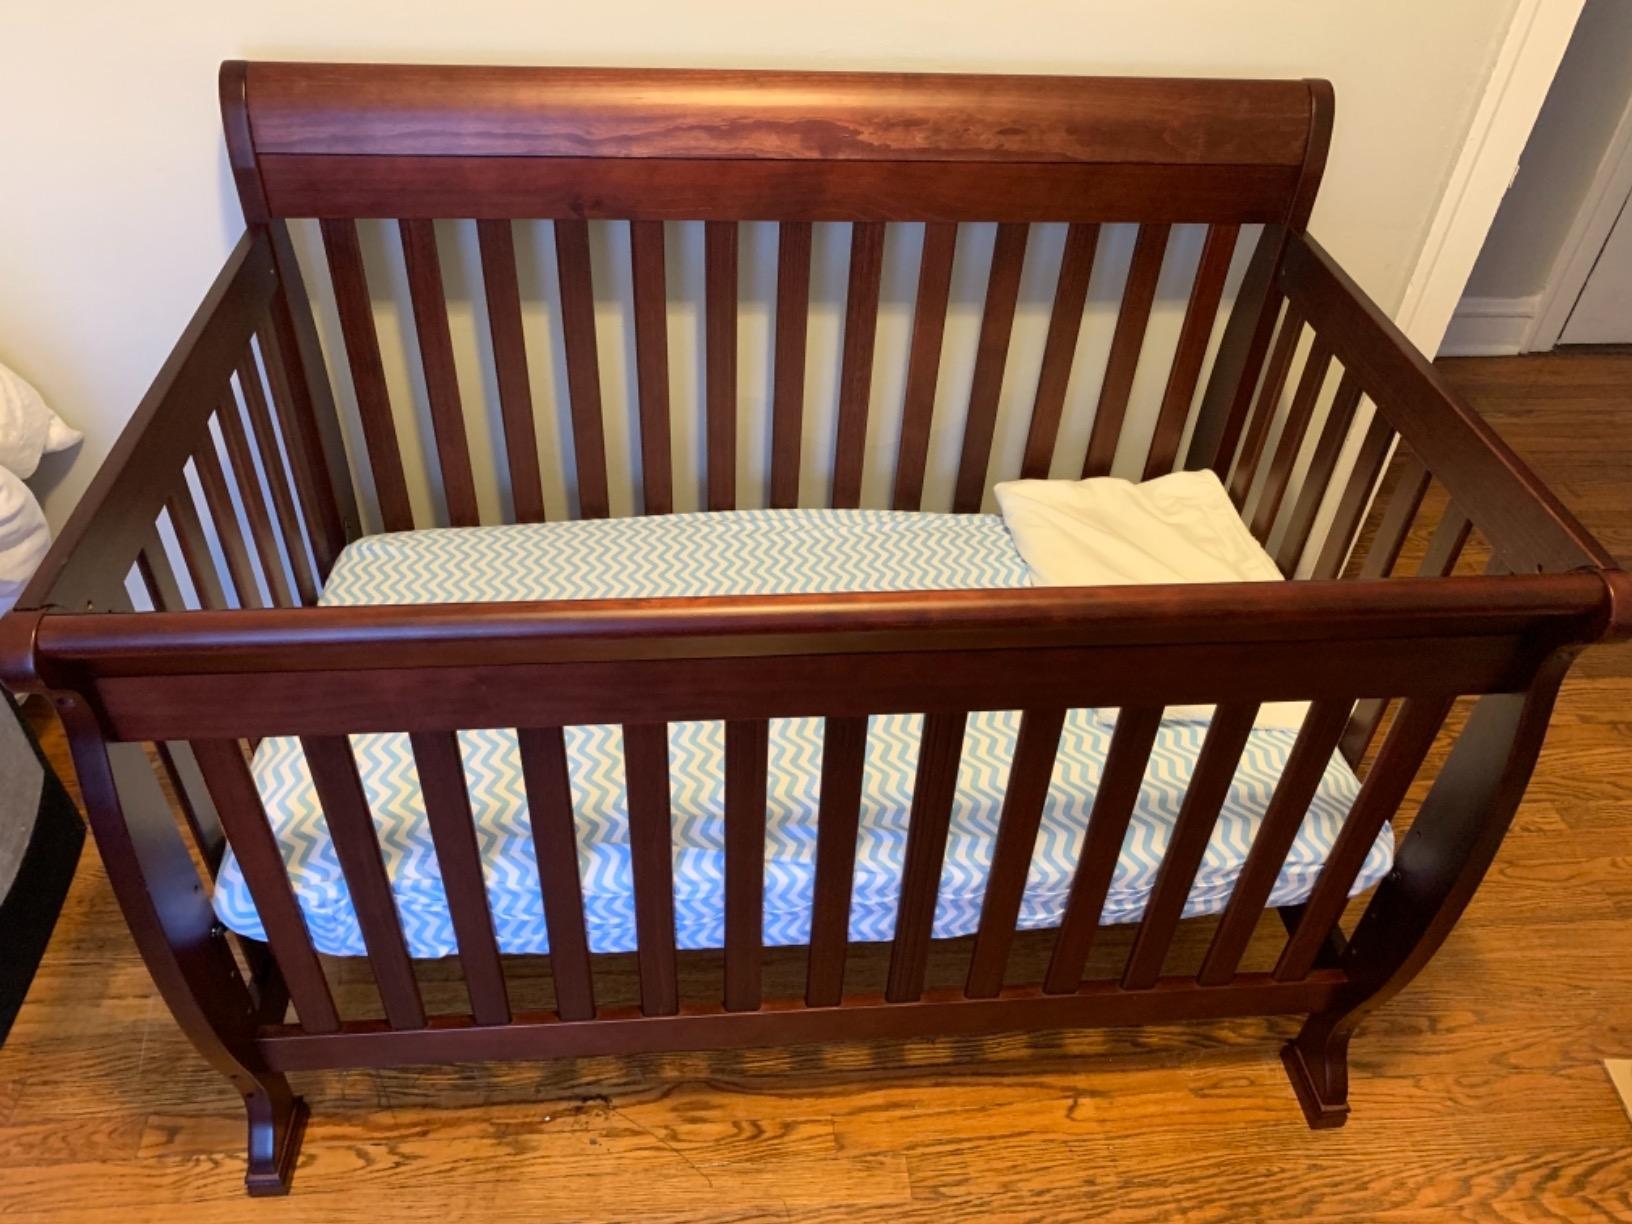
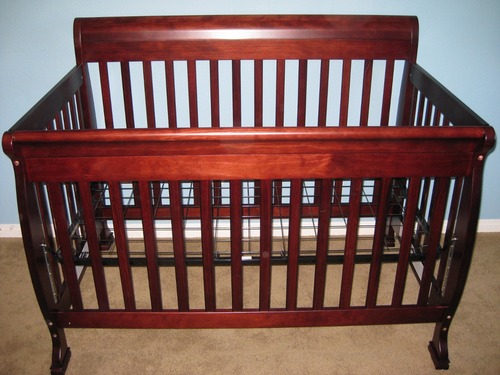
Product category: products_crib
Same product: yes